Hostage Rescue Team

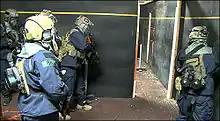
FBI HRT operators prepare to storm a room during CQC exercises.

The team's final certification exercise, code-named Operation Equus Red, was held in October 1983 at Kirtland Air Force Base, New Mexico. During the exercise, the HRT, a local SWAT team, and a United States Department of Energy Nuclear Emergency Search Team (NEST) were tasked with assaulting a terrorist stronghold.